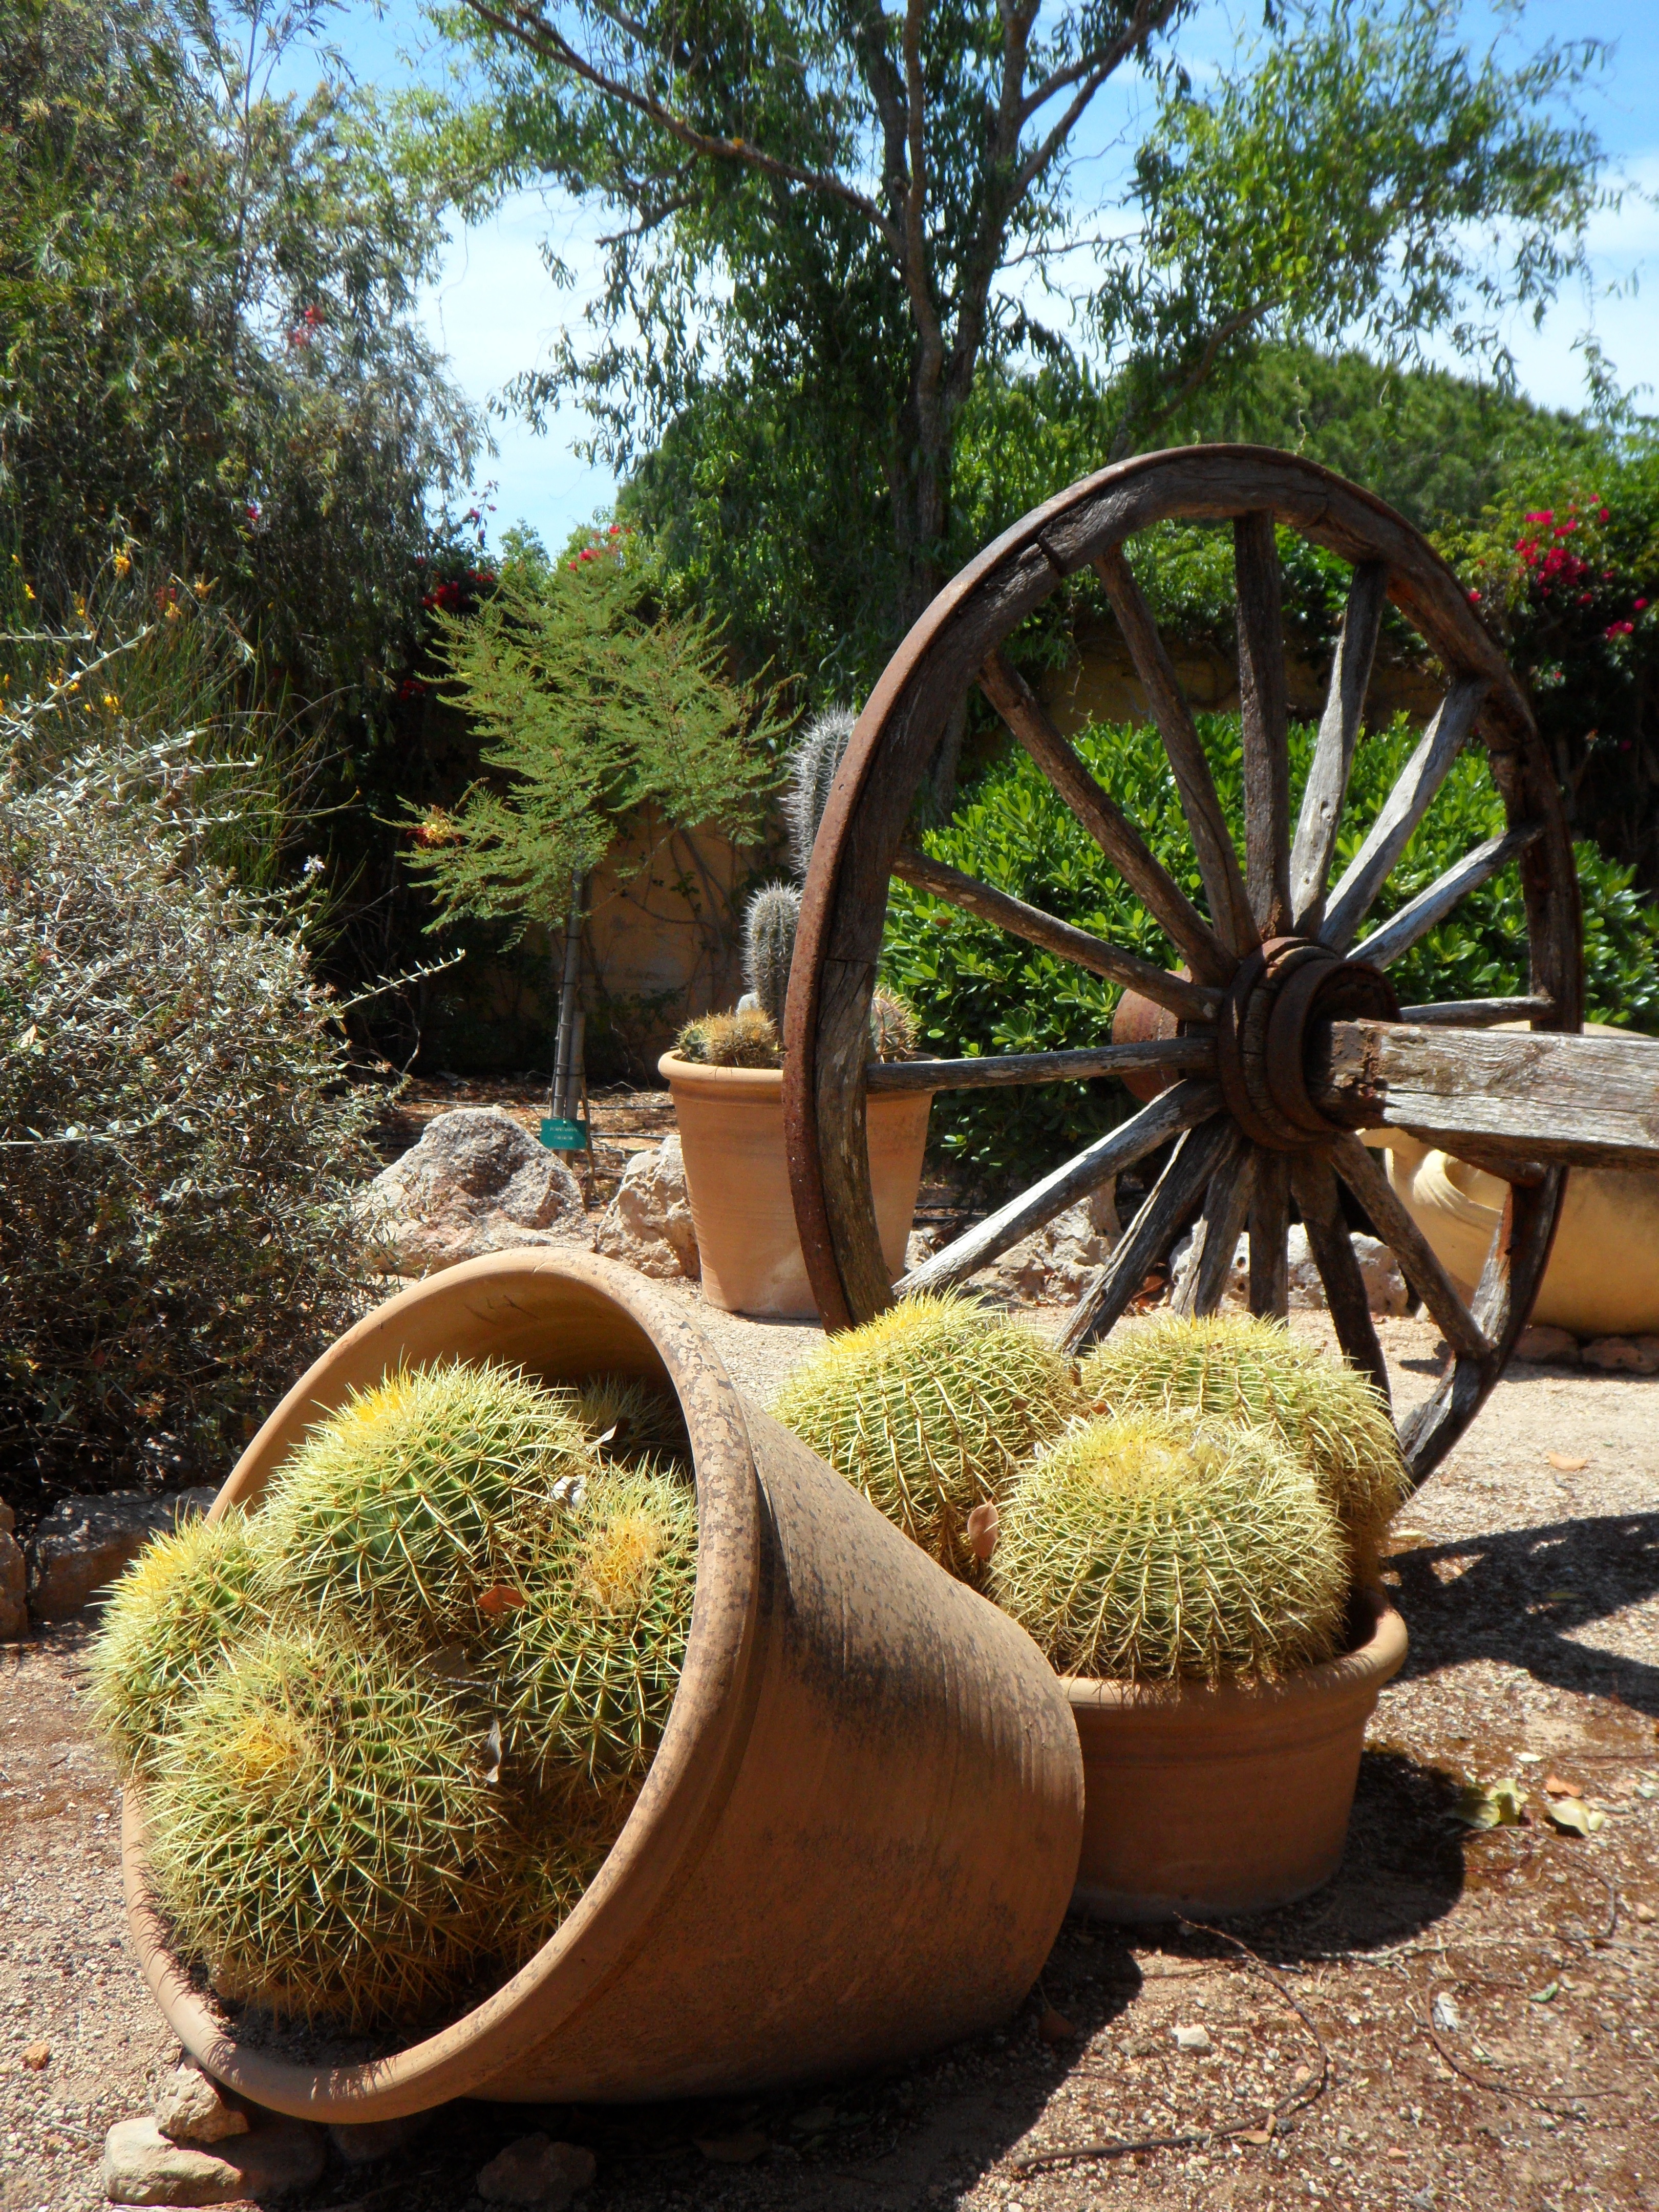
tree, grass, cactus, plant, lawn, wheel, flower, green, mediterranean, backyard, botany, garden, decorative, picturesque, botanical garden, yard, wooden wheel, wagon wheel, flower pots, man made object, arecales